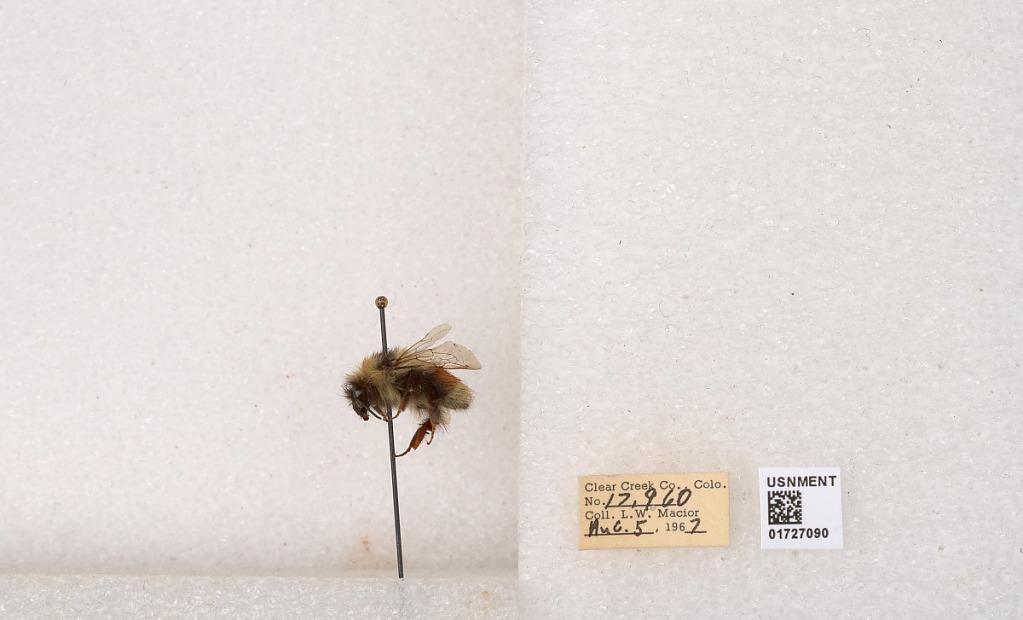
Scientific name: Bombus (Pyrobombus) sylvicola Kirby
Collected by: L. Macior
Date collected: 1967-8-5
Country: United States
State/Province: Colorado
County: Clear Creek
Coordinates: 39.6891, -105.644